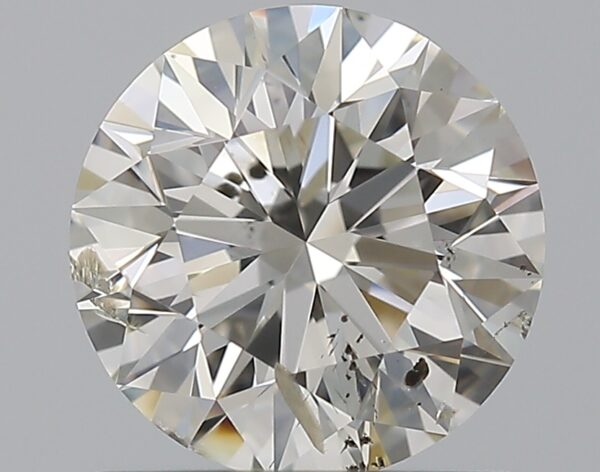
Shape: round
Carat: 1.01
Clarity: I1
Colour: I
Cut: EX
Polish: EX
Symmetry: EX
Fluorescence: ST
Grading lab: GIA
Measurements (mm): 6.37 x 6.41 x 4.03